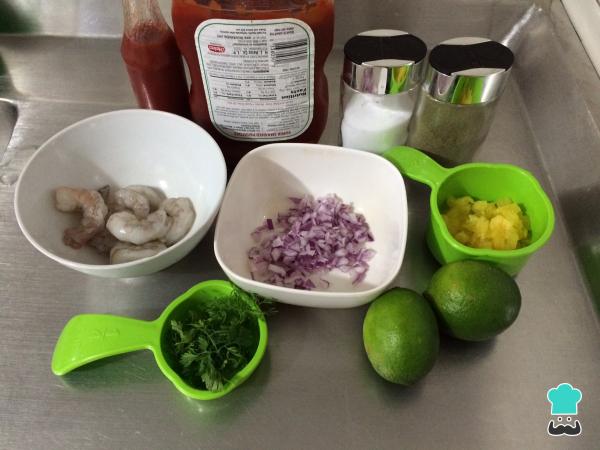
Antes de realizar el ceviche de camarón y piña, el primer paso es alistar todos los ingredientes.